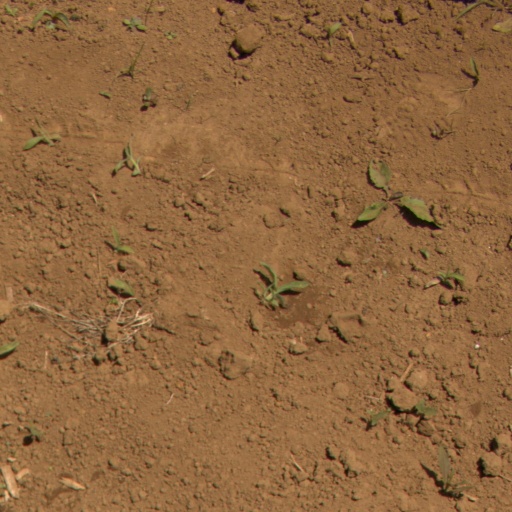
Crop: Jerusalem artichoke